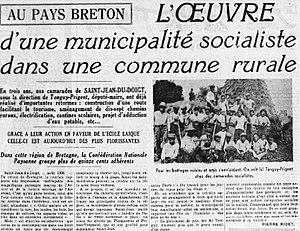
Extrait d'un article du journal Le Populaire vantant l'action de François Tanguy-Prigent comme maire de Saint-Jean-du-Doigt daté du 27 août 1938.
Saint-Jean-du-Doigt [sɛ̃ ʒɑ̃ dy dwa] est une commune littorale de la Manche située dans le département du Finistère, dans la région Bretagne, en France.